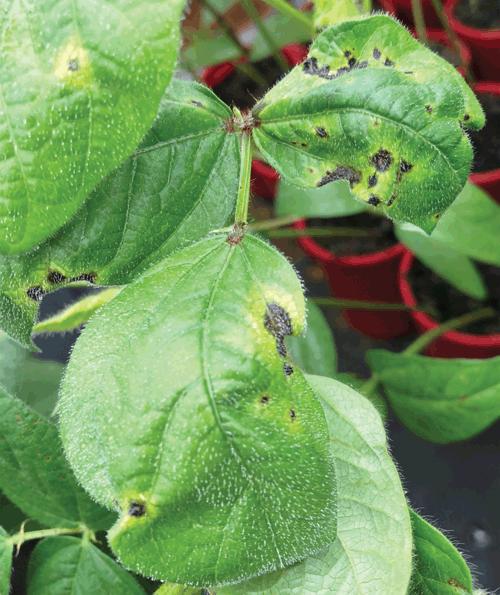
Plant: Bean
Disease: bean halo blight